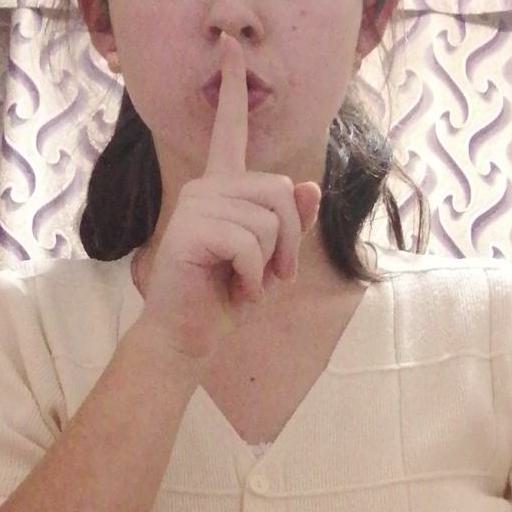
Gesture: mute